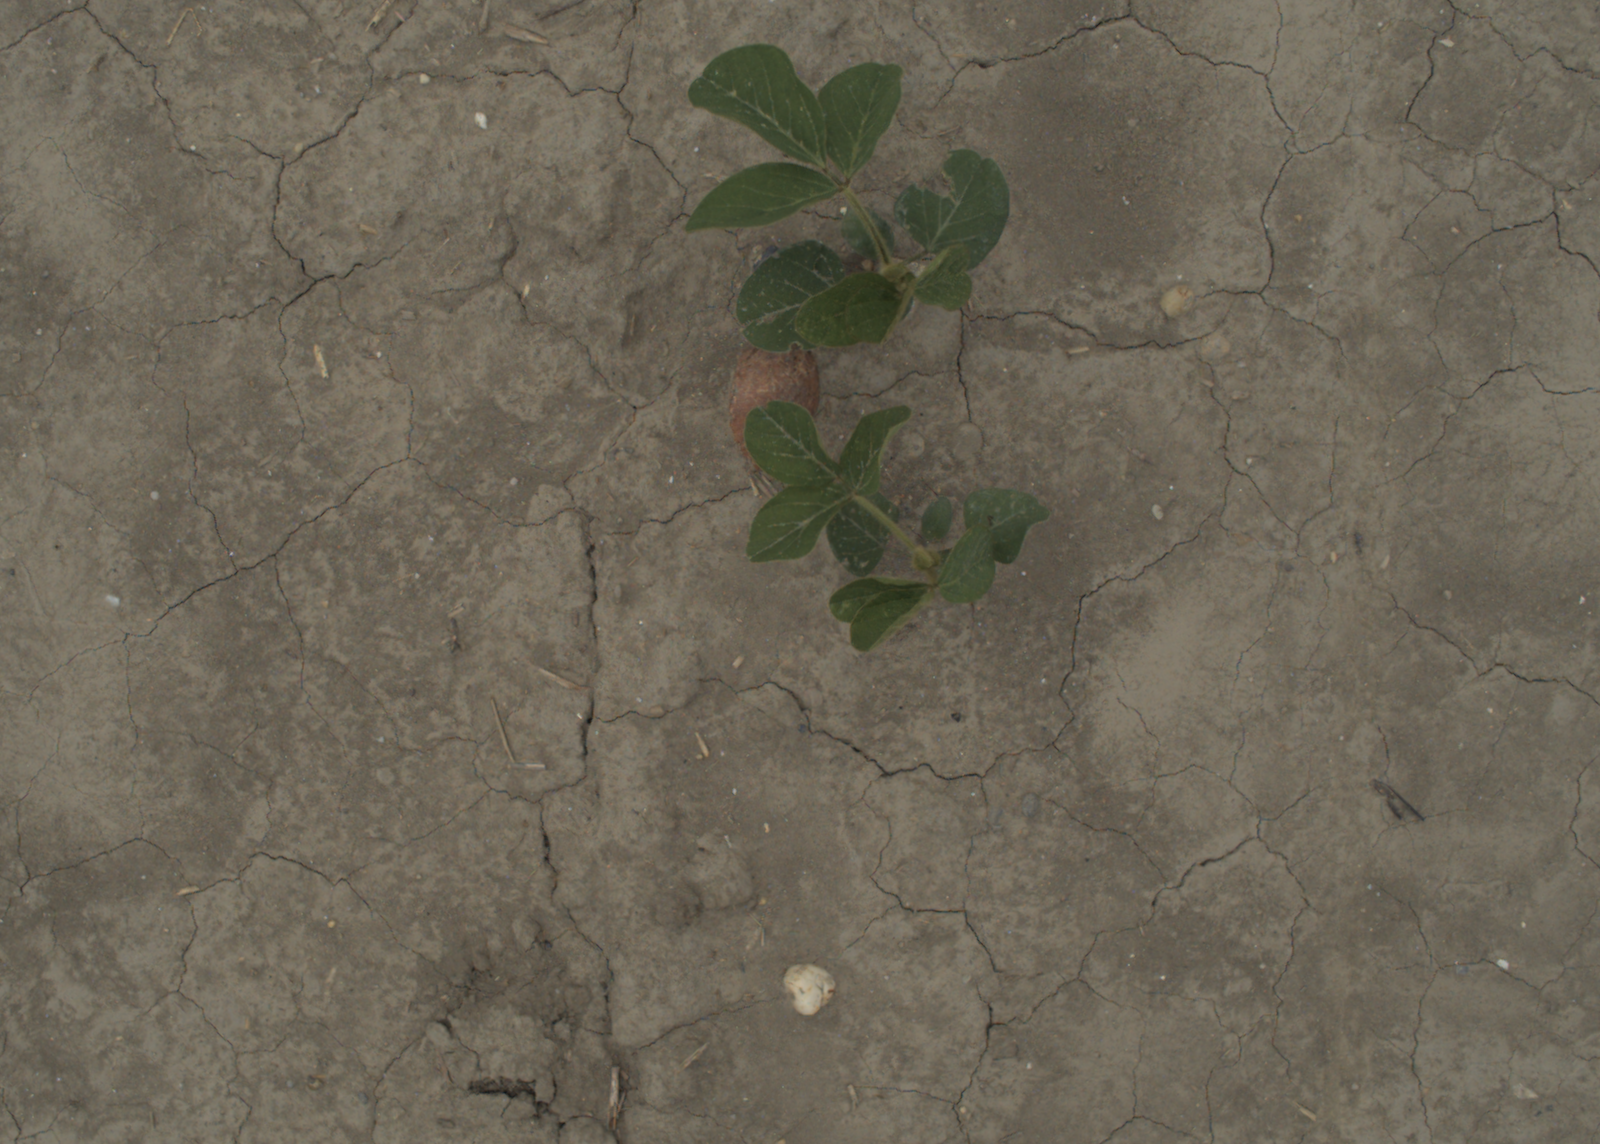
Capture date: 05.07.2021 13:17:15
Weather: cloudy
Wind: medium
Seeding date: 08.06.2021
Plant canopy height (mm): 961